Hans Jordaens

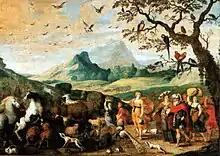

Hans Jordaens the Elder"' (1555–1630), was a Flemish Baroque painter whose religious works are often confused with that of other painters with the same name.